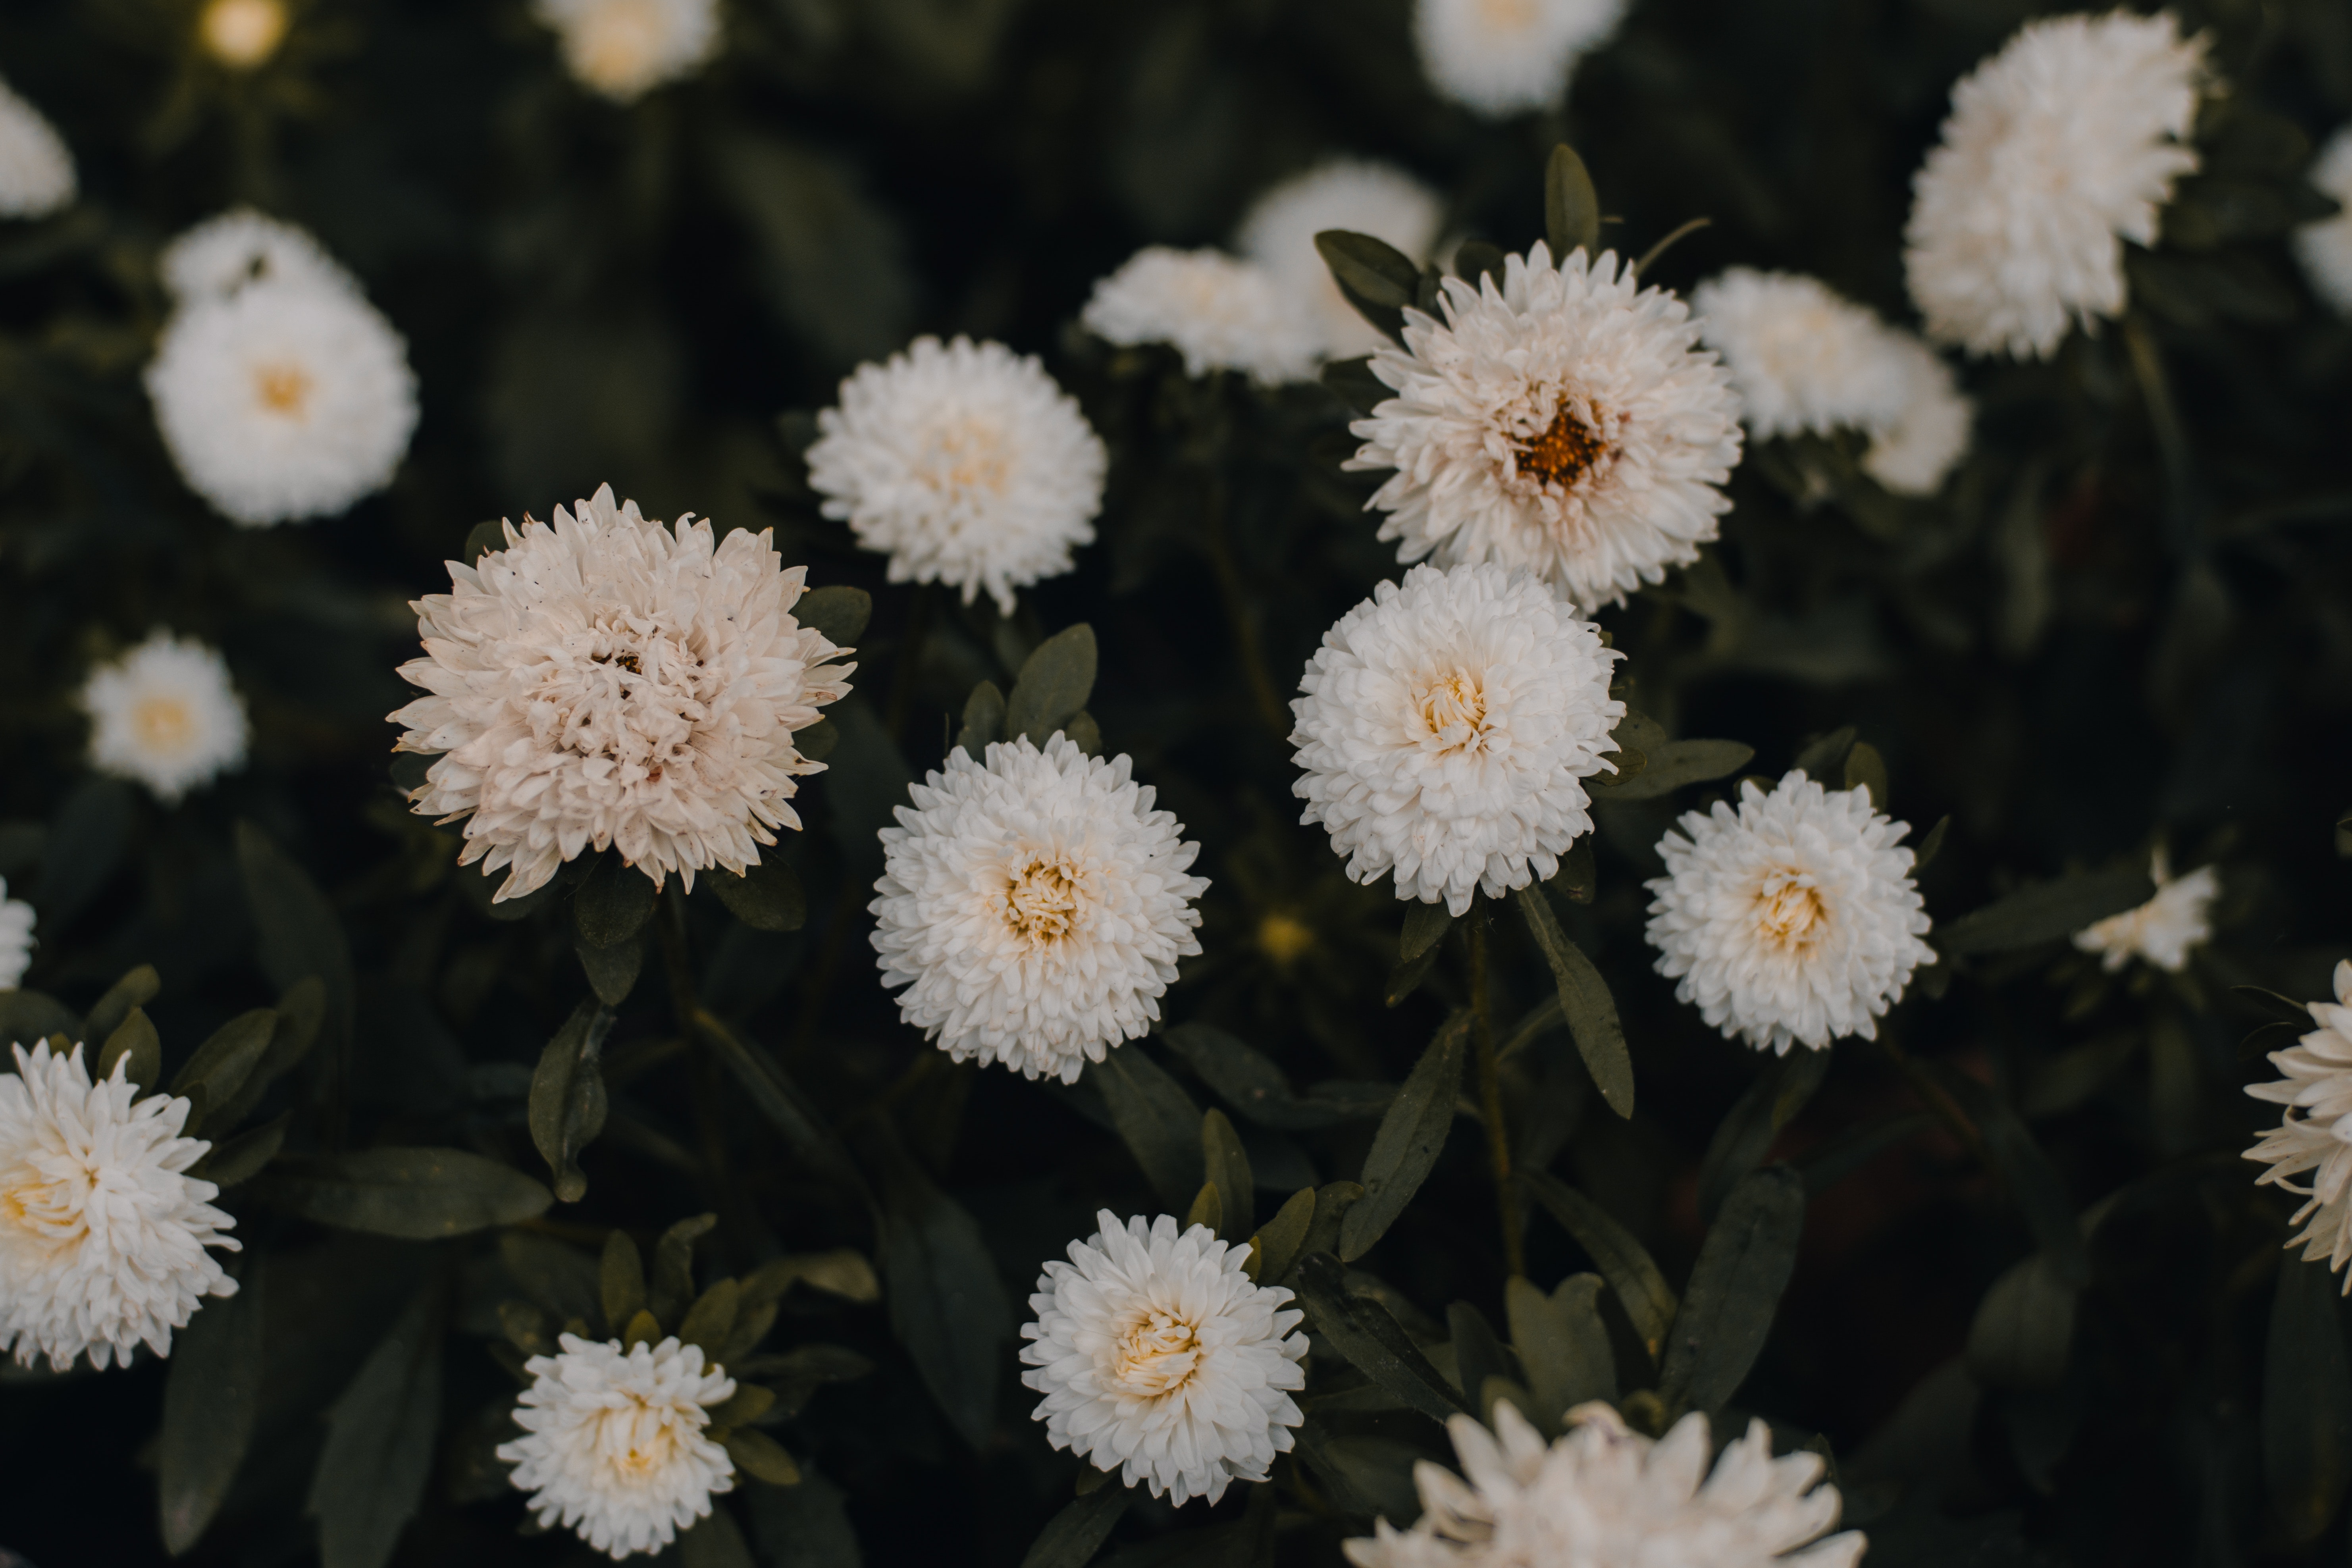
flower, flowering plant, plant, petal, china aster, spring, daisy, daisy family, aster, chrysanths, marguerite daisy, annual plant, oxeye daisy, wildflower, asterales, chamaemelum nobile, perennial plant